Bus driver

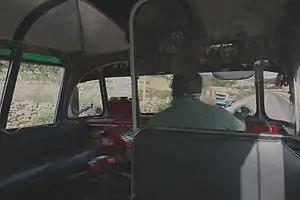
An intercity bus driver driving a bus

An intercity bus driver is a bus driver whose duties involve driving a bus between cities. It is one of four common positions available to those capable of driving buses (the others being school, transit, or tour bus driving). Intercity bus drivers may be employed for public or private companies. It varies by country which is more common. But many countries have regulations on the training and certification requirements and the hours of intercity drivers.